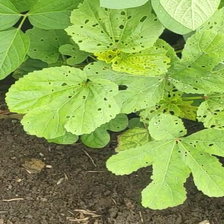
Weed species: Little_Mallow(Malva parviflora)